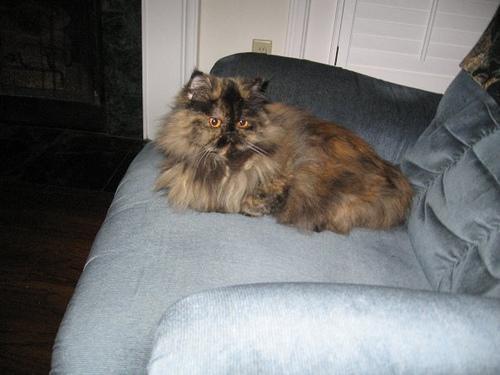
Persian